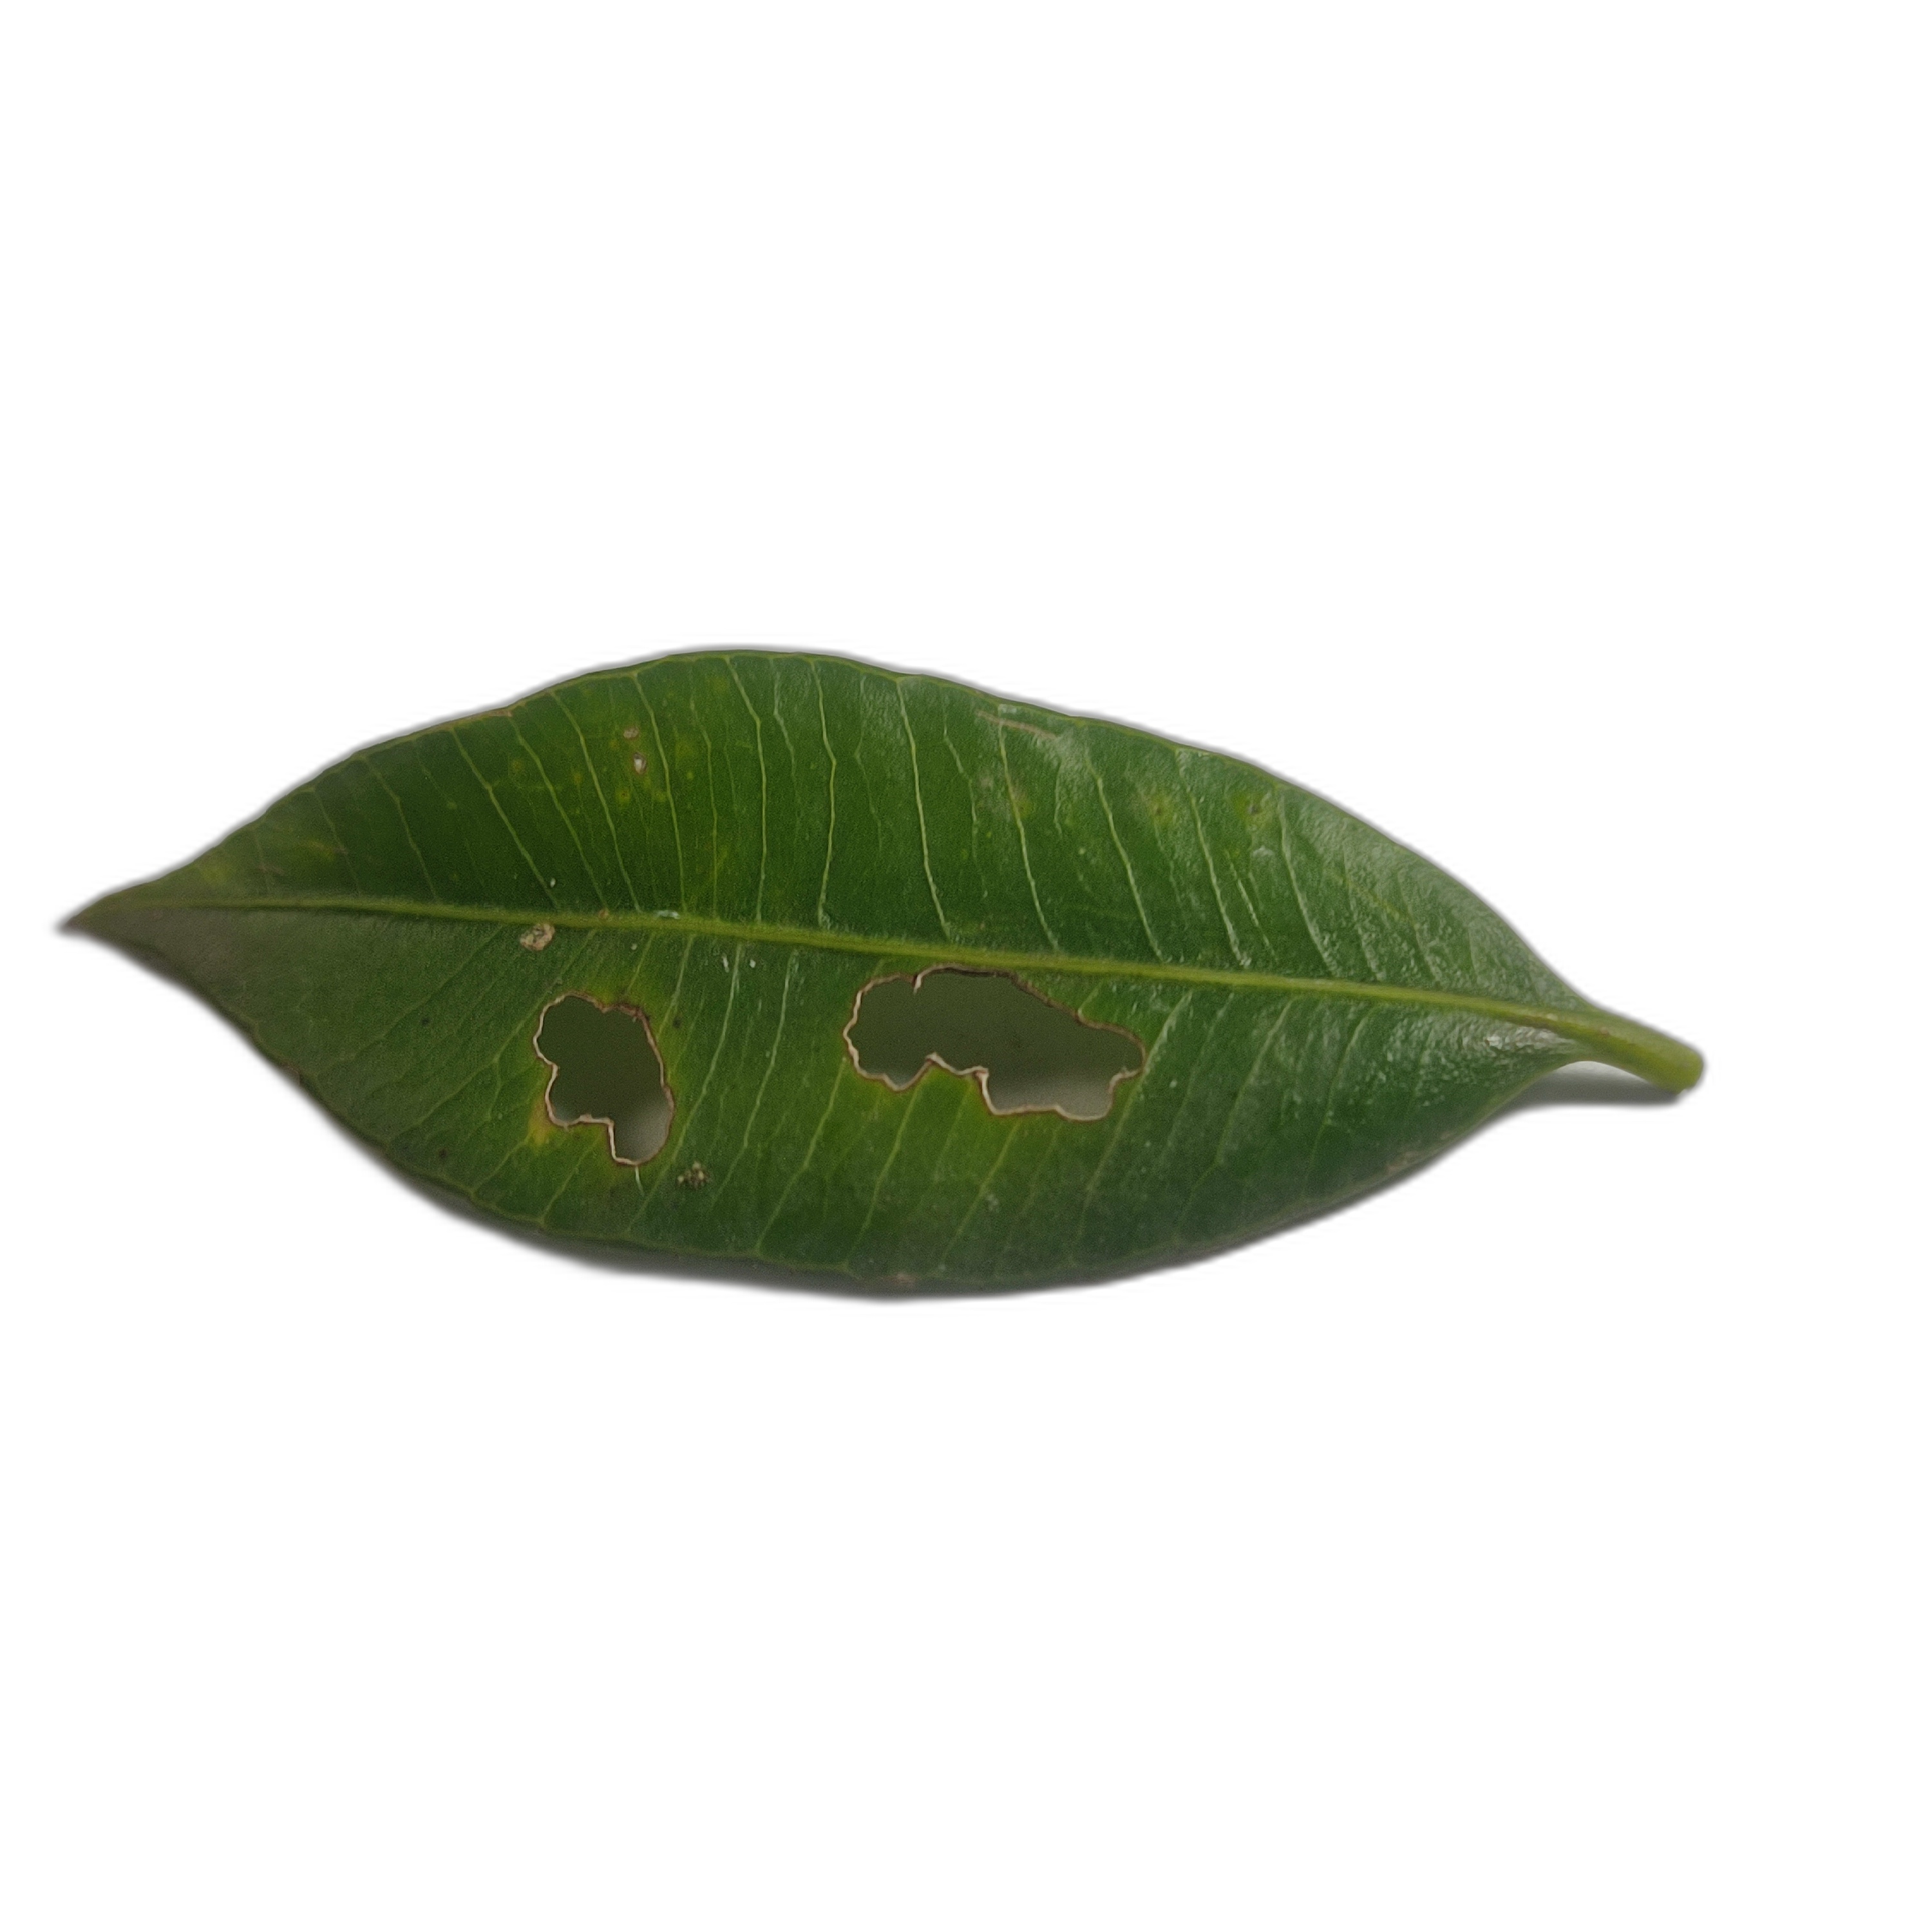
Label: not_healthy